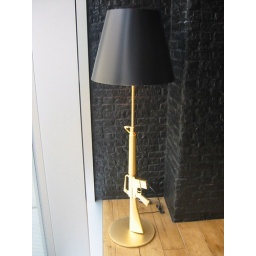
Killer floor lamp in Hysteric Glamour shop in Aoyama. My friend in Shanghai later told me it's by Phillipe Starck.